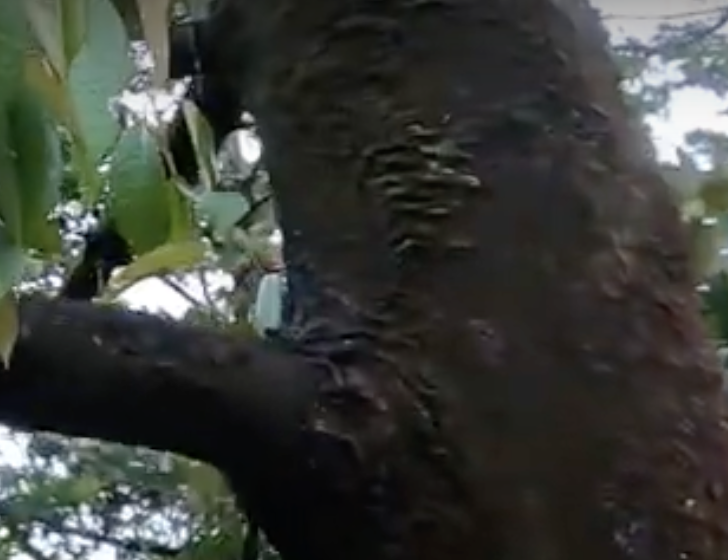
Label: sooty_mold